69th Fighter Squadron

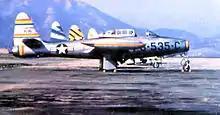
69th Fighter Squadron F-84E Thunderjet 51-535 Taegu Air Base (K-2), South Korea, 1952

Reactivated at Taegu Air Base (K-2) South Korea in 1952, replacing a federalized Texas Air National Guard squadron and assuming its personnel and Republic F-84D Thunderjets. The squadron provided close air support for United Nations ground forces and attacked enemy airfields and installations. Transitioned in late 1952 to the new Republic F-84G, designed with more speed and range. New targets included enemy ports, railroads, and airfields. The squadron attacked the major supply port of Sinuiju in September, inflicting heavy damage without loss of personnel or aircraft. Combining with other fighter-bomber units, it attacked the Kumgang Political School at Odong-ni in October 1952 and the North Korean tank and infantry school at Kangso in February 1953. In May, the 58th Fighter-Bomber Group bombed North Korean dams, flooding enemy lines of communication and rice fields. On 27 July 1953, it attacked the runway at Kanggye and, with the 49th Fighter-Bomber Group, bombed Sunan Airfield for the final action of fighter-bombers in the Korean War.